Newcastle upon Tyne

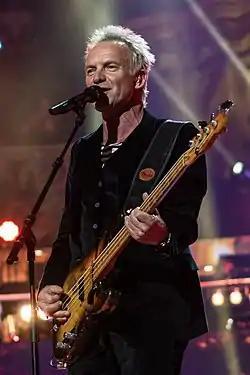
Sting, principal songwriter, lead singer and bassist for English rock band The Police.

Newcastle's thriving Chinatown lies in the north-west of Grainger Town, centred on Stowell Street. A new Chinese arch, or "paifang", providing a landmark entrance, was handed over to the city with a ceremony in 2005.